Ataka (play)

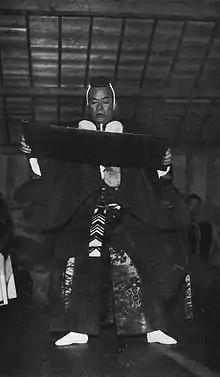
Umewaka Manzaburo performing a scene from "Ataka", 1931

Minamoto no Yoshitsune falls out of favor with his brother, the Shogun Minamoto no Yoritomo, and escapes with his followers to Mutsu Province, disguised as priests. They head for a temple called Tōdai-ji (a local branch of the Tōdai-ji buddhist temple in Nara), but are stopped along the way by a suspicious guard.